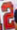
Number: 2